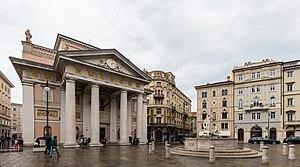
Trieste [tri.ˈɛsː.te] est une ville italienne située au pied des Alpes dinariques sur la mer Adriatique au bord du golfe de Trieste et de la baie de Muggia, à proximité de la frontière italo-slovène. Elle est le chef-lieu de la région autonome de Frioul-Vénétie Julienne et de la province de Trieste.
La Piazza della Borsa est l'une des places principales de Trieste. Également connue comme le « deuxième salon de la ville », la place a été le centre économique de la ville tout au long du XIXᵉ siècle.